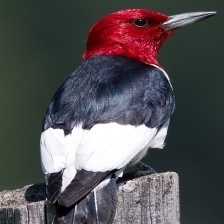
Species: RED HEADED WOODPECKER
Scientific name: MELANERPES ERYTHROCEPHALUS